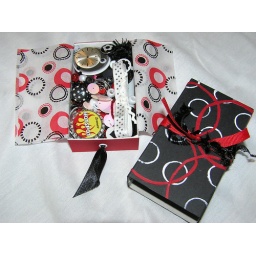
I found the perfect tissue paper in my gift bag stash!